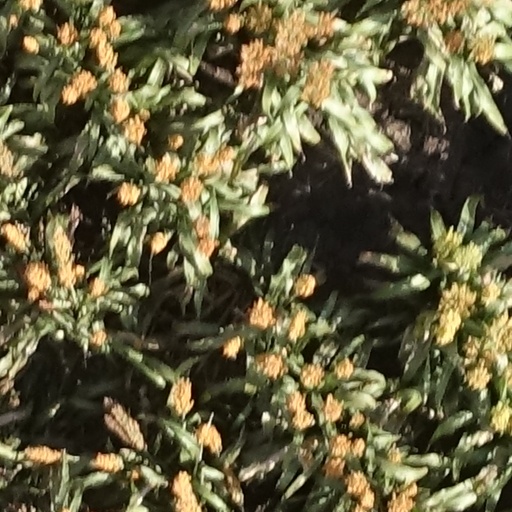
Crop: sorghum